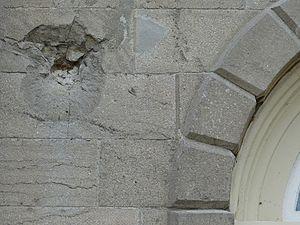
Église de Saint-Eustache, où une importante bataille de la rébellion des Patriotes de 1837 a eu lieu. Notez les dégâts sur la façade.
Saint-Eustache est une ville du Québec, au Canada, chef-lieu de la MRC des Deux-Montagnes dans les Laurentides. Elle est située à 20 km au nord-ouest de Montréal, à l'extrémité nord-est du lac des Deux Montagnes, à l'embouchure de la rivière du Chêne.
La bataille de Saint-Eustache s'est produite le 14 décembre 1837 à Saint-Eustache au Québec. Il s'agit d'un des engagements entre les troupes britanniques et les Patriotes du Bas-Canada lors de la rébellion de 1837-38. La région au nord de Montréal où s'est déroulée cette bataille était connue comme un foyer du ressentiment contre l'absolutisme britannique.